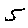
Label: 5